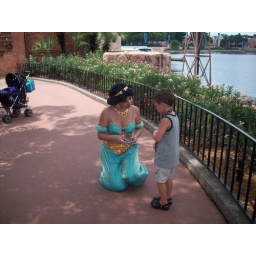
This little boy was before me in line and I thought this was a cute photo.